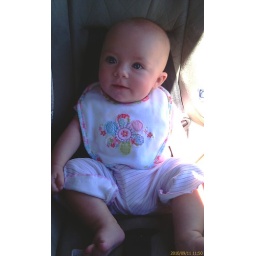
Lyla in B's car seat